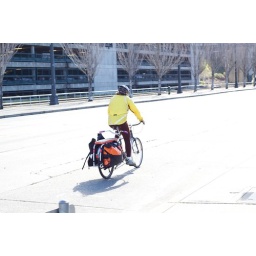
Just rolled by us on a bright Spring morning. The yellow and orange popped.